Battle of the Alamo

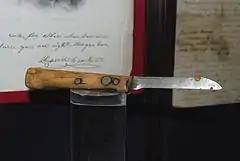
A knife purportedly carried by Davy Crockett during the Battle of the Alamo

Too sick to participate in the battle, Bowie likely died in bed. Eyewitnesses to the battle gave conflicting accounts of his death. Some witnesses maintained that they saw several Mexican soldiers enter Bowie's room, bayonet him, and carry him alive from the room. Others claimed that Bowie shot himself or was killed by soldiers while too weak to lift his head. According to historian Wallace Chariton, the "most popular, and probably the most accurate" version is that Bowie died on his cot, "back braced against the wall, and using his pistols and his famous knife."